Young Woman Stringing Pearls

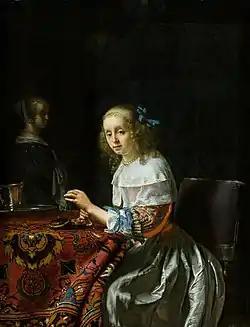
"Young Woman Stringing Pearls" (1658) by Frans Mieris the Elder

Young Woman Stringing Pearls is a 1658 painting by the Dutch artist Frans van Mieris the Elder. It has been in the collection of the Musée Fabre, in Montpellier, France, since 1836.